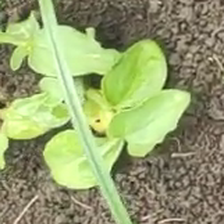
Weed species: Kena_(Commplina_benghalensio)